Dulhan Chahi Pakistan Se 2

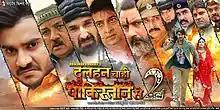
Dulhan Chahi Pakistan Se 2 Theatrically Released Poster

Dulhan Chahi Pakistan Se 2 is a 2018 Indian Bhojpuri-language action romance drama film written, directed and produced by Rajkumar R. Pandey with co-produced by Krishna R. Pandey, Antra Pandey and Aarna R. Pandey under banner of "Saideep Films". The film features Pradeep Pandey and Surabhi Shukla in lead roles and Bollywood actor Rahul Dev make his Bhojpuri debut with negative role. While Shubhi Sharma, Arun Bakshi, Sanjay Pandey, KK Goswami, Gargi Pandit, Shakeela Majeed, Amit Shukla, Shubham Tiwari and Aditya Ozha in supporting roles. Monalisa make a special appearance in song "Susuk Susuk Ke Royi Thi". It is sequel of 2016 Bhojpuri film "Dulhan Chahi Pakistan Se".